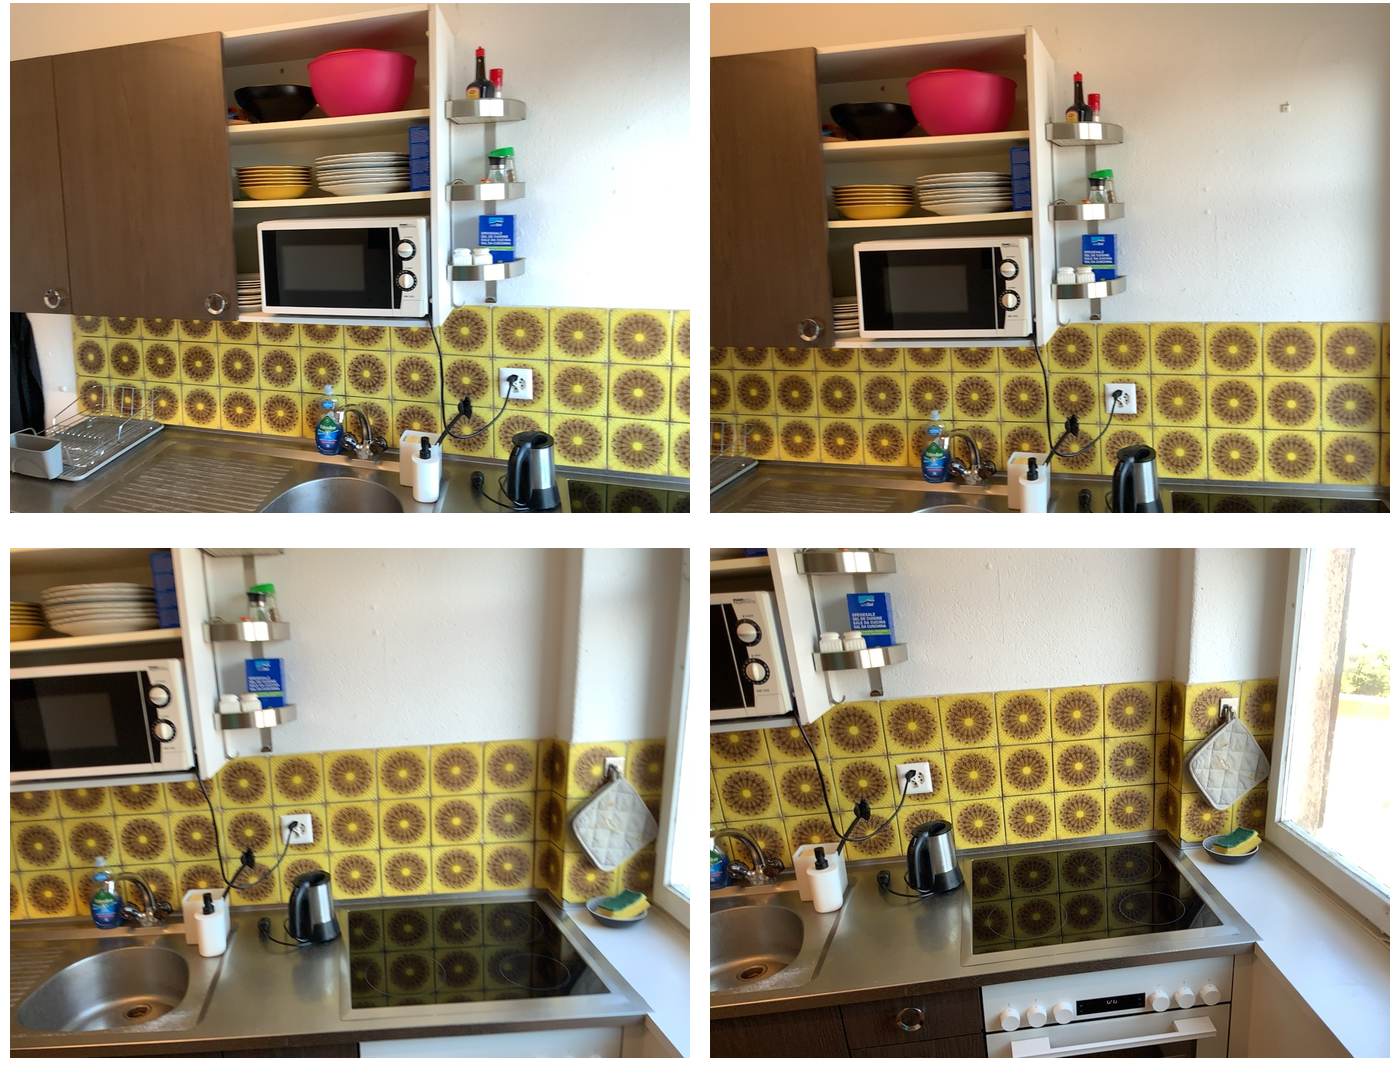Task instruction: Power on the kettle.
Answer: {"task_instruction": "Power on the kettle.", "nodes": ["electric outlet", "kettle"], "edges": [{"functional_relationship": "providepower", "object1": "electric outlet", "object2": "kettle", "spatial_relations": ["higher_than", "left_of", "in_front_of", "close"], "is_touching": false}], "action_type": "insert", "function_type": "power_supply"}